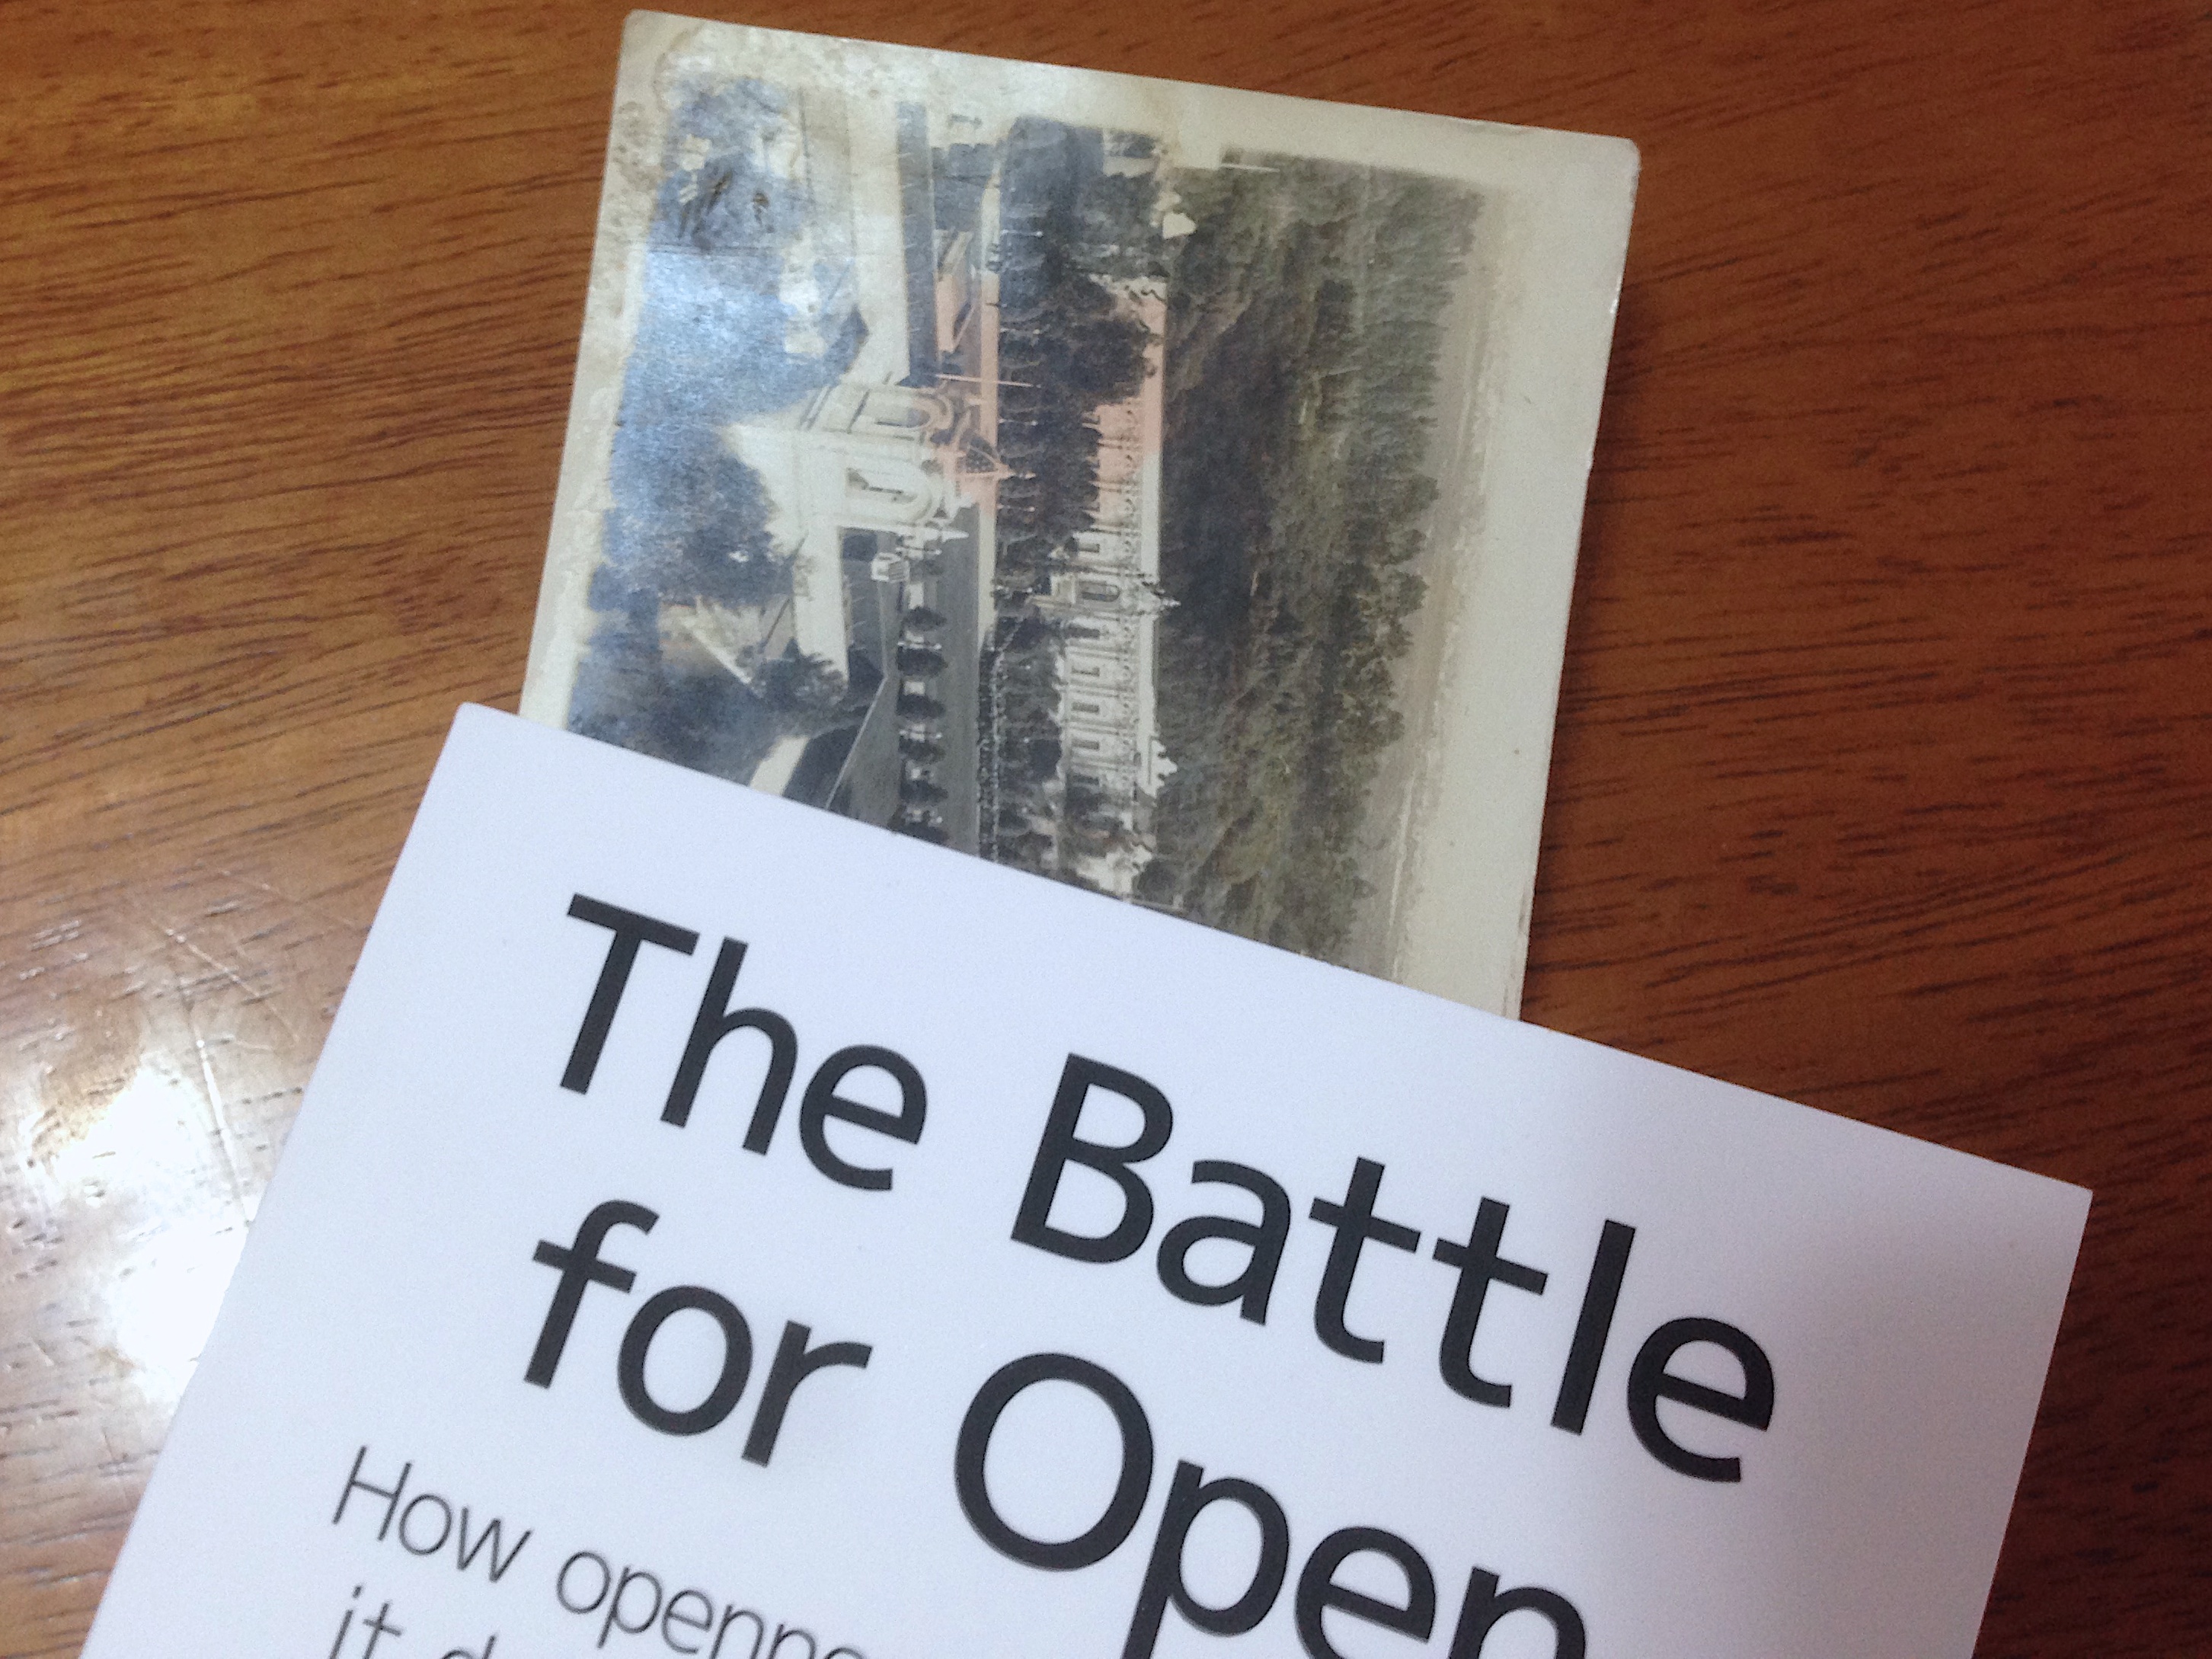
book, brand, font, art, design, text, 2015365